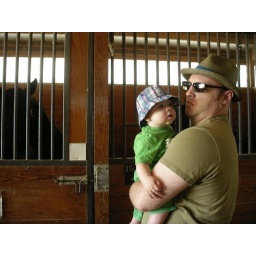
Calvin and Dad in the horse barn